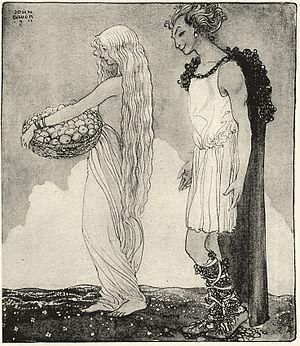
Idunn est la déesse Asyne de l’éternelle jeunesse dans la mythologie nordique. Épouse de Bragi, le dieu de la poésie, elle détient dans un coffre des pommes merveilleuses procurant une éternelle jeunesse. Elle est représentée par nombre d'artistes de la fin du XIXᵉ siècle et du début du XXᵉ siècle et a inspiré Richard Wagner pour la Freia de l'Anneau du Nibelung.